Rainbow Code

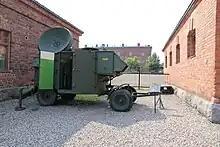
AA No. 3 Mk. 7 mobile anti-aircraft radar, nicknamed "Blue Cedar."

The Rainbow Codes were a series of code names used to disguise the nature of various British military research projects. They were mainly used by the Ministry of Supply from the end of the Second World War until 1958, when the ministry was broken up and its functions distributed among the forces. The codes were replaced by an alphanumeric code system, consisting of two letters followed by three digits.